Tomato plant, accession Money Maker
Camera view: horizontal (90 deg, fisheye); turntable rotation: 270 degrees
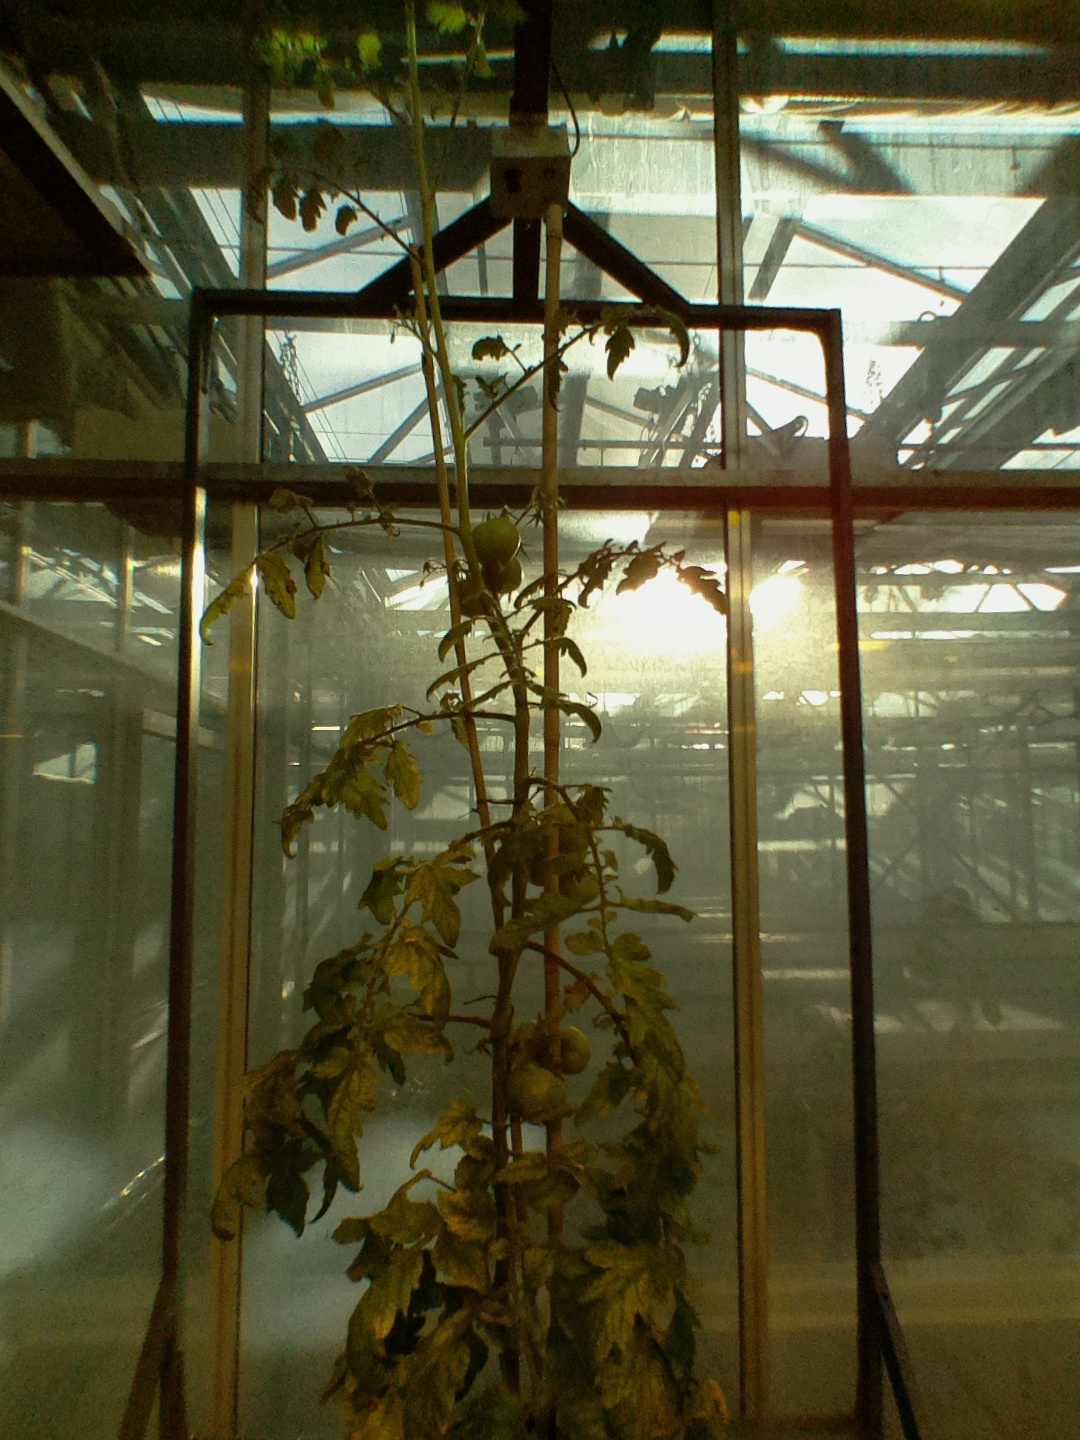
BBCH growth stage 76: 60%-70% of final fruit size